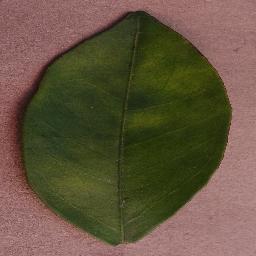
Label: Orange___Haunglongbing_(Citrus_greening)